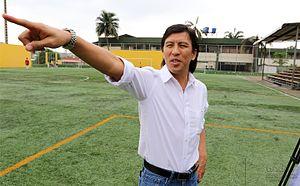
Luis Gómez est un footballeur équatorien. Il a notamment joué à la LDU Quito.